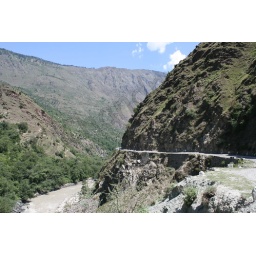
Road cut on a hill next to Parvati river flowing down below near Kullu in INDIA